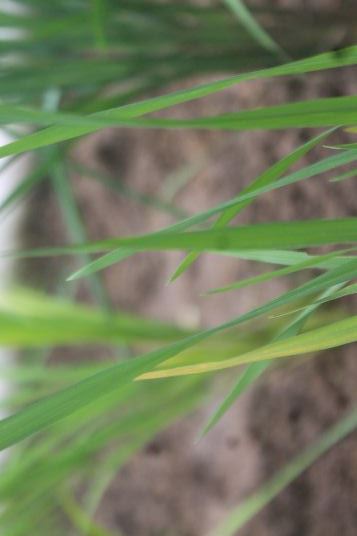
Disease: Tungro